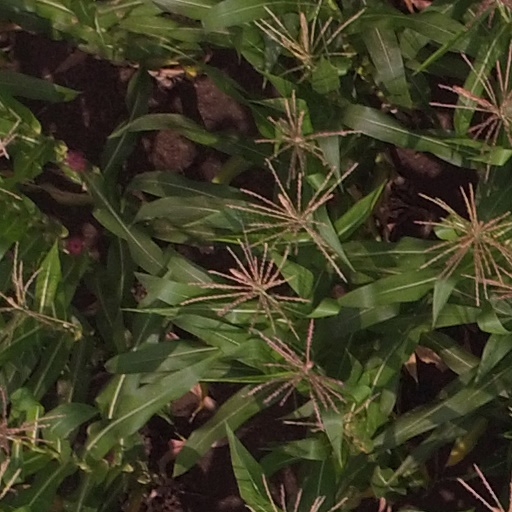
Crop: maize; corn